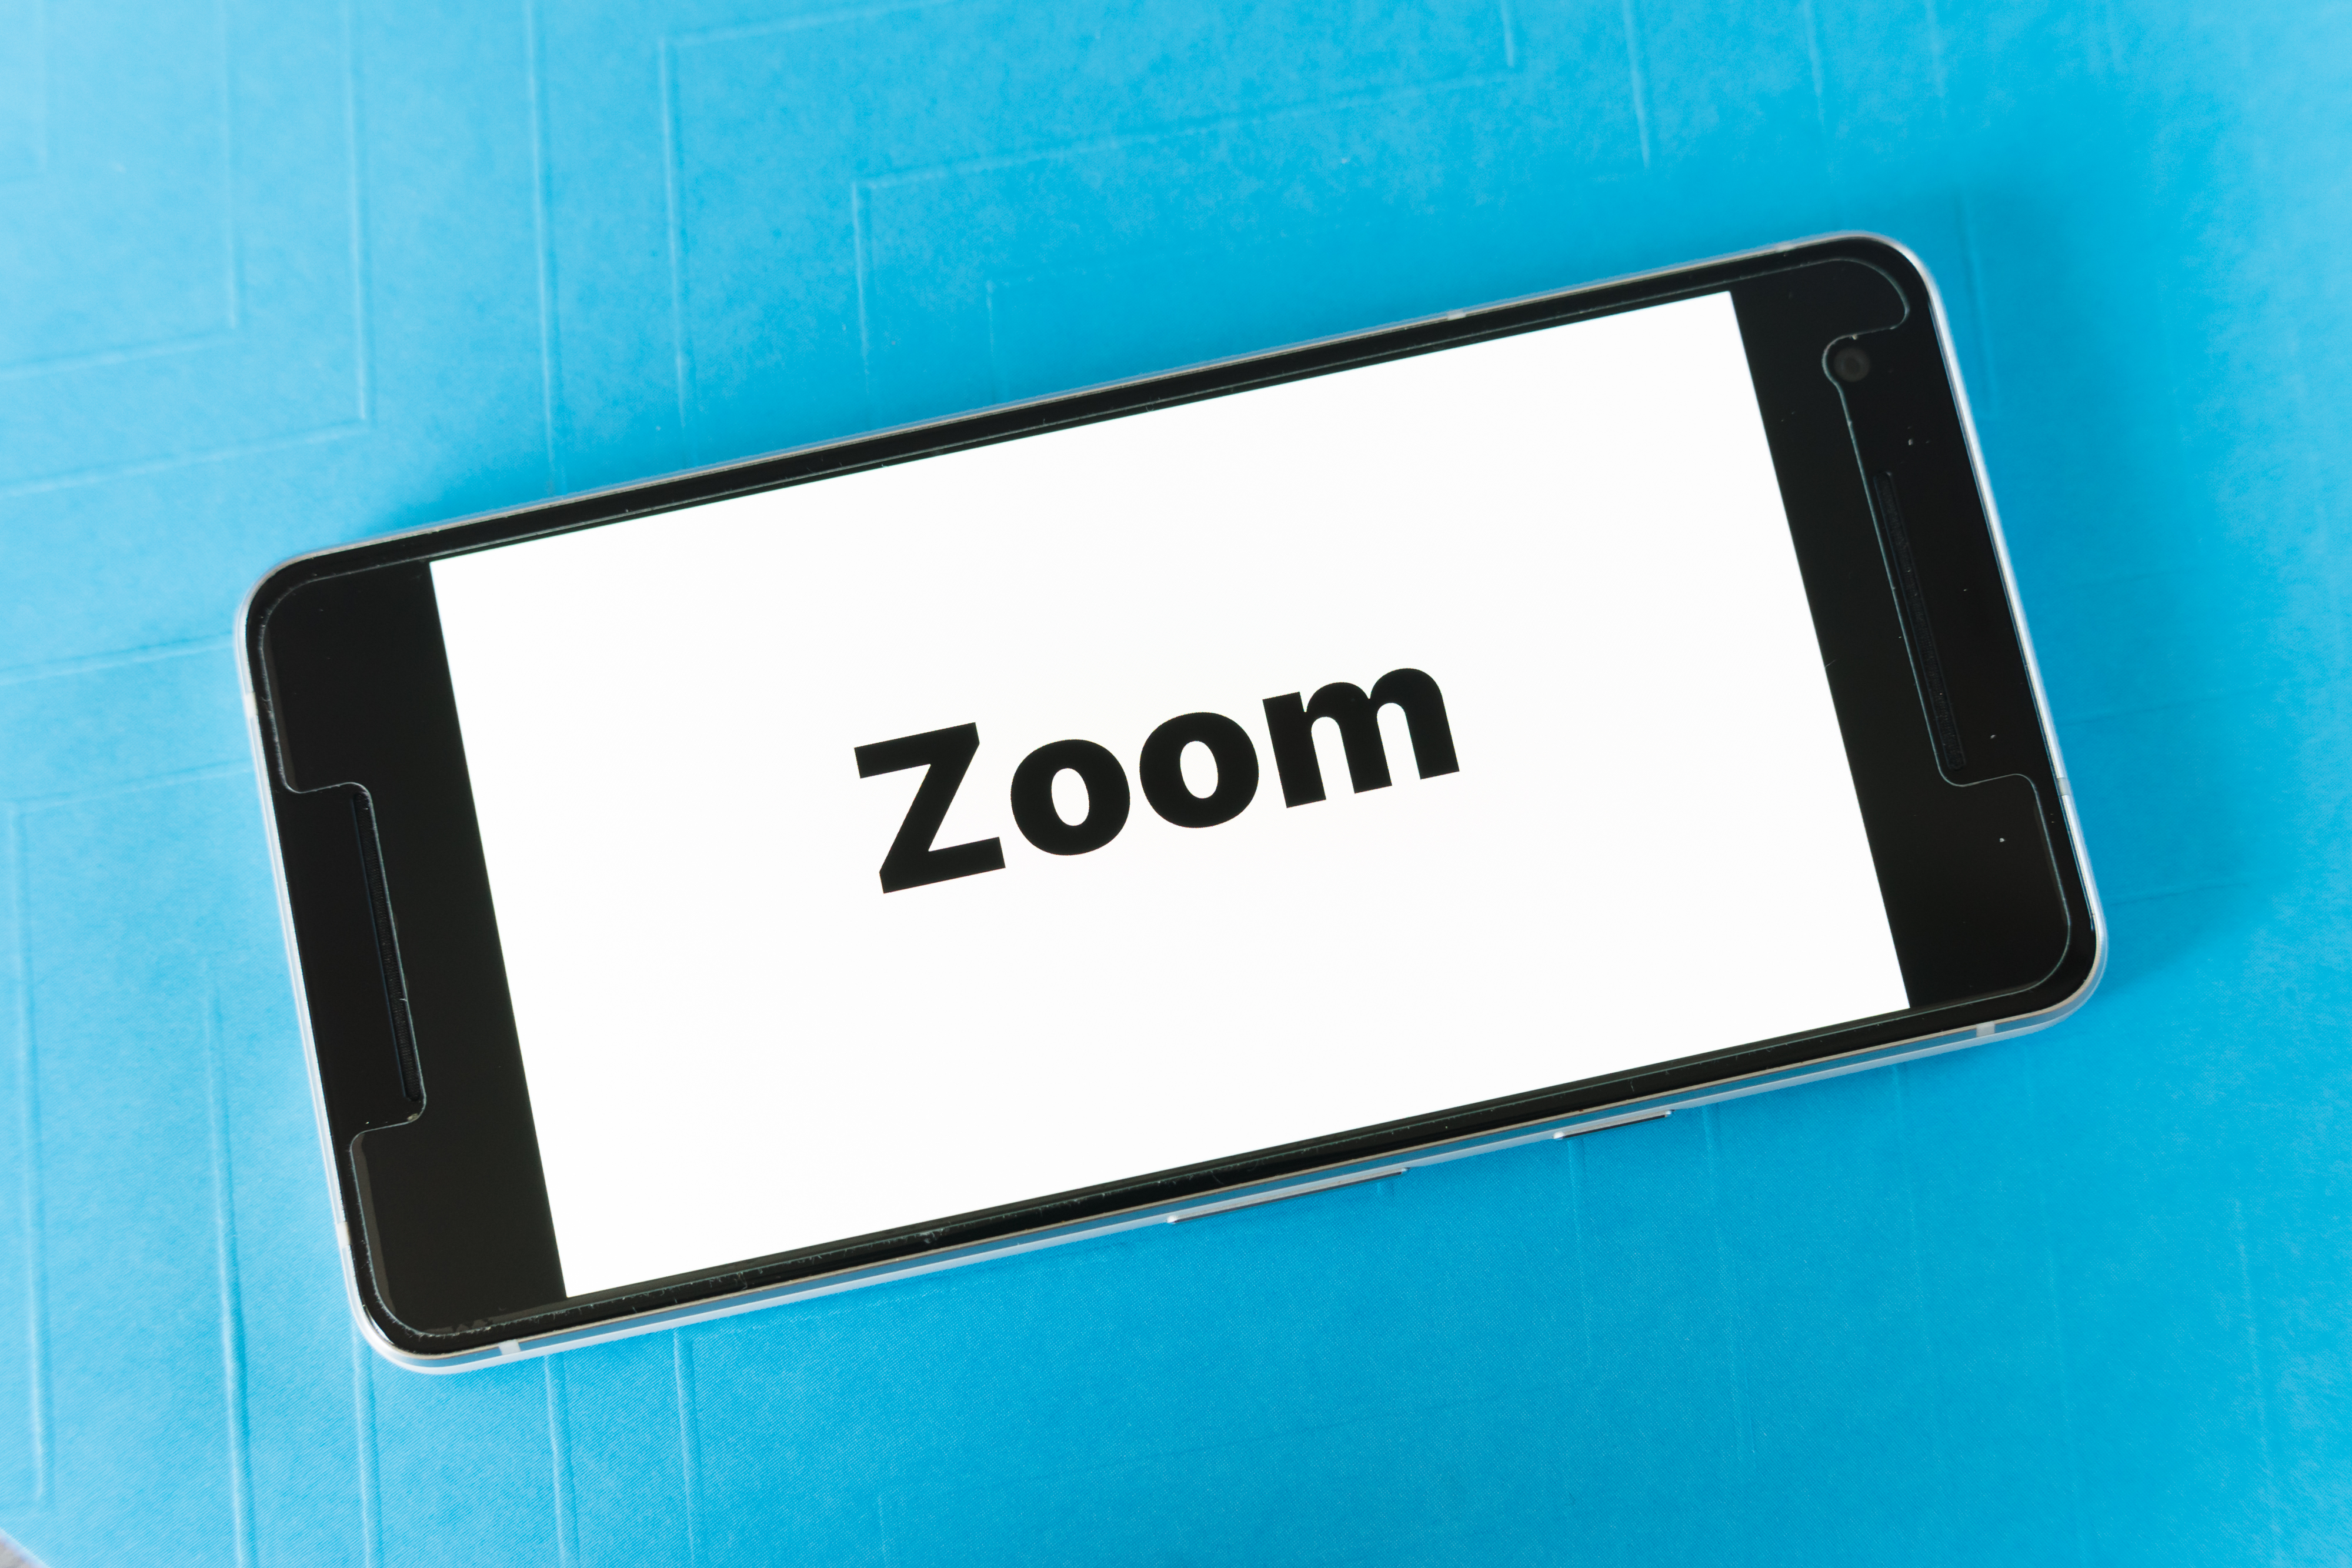
mockup, screen, smartphone, website, blog, word, zoom, tool, photography, manual, tips, video, chat, text, gadget, technology, electronic device, font, logo, multimedia, brand, electronics, communication device, mobile phone, electric blue, icon, portable communications device, graphics, rectangle